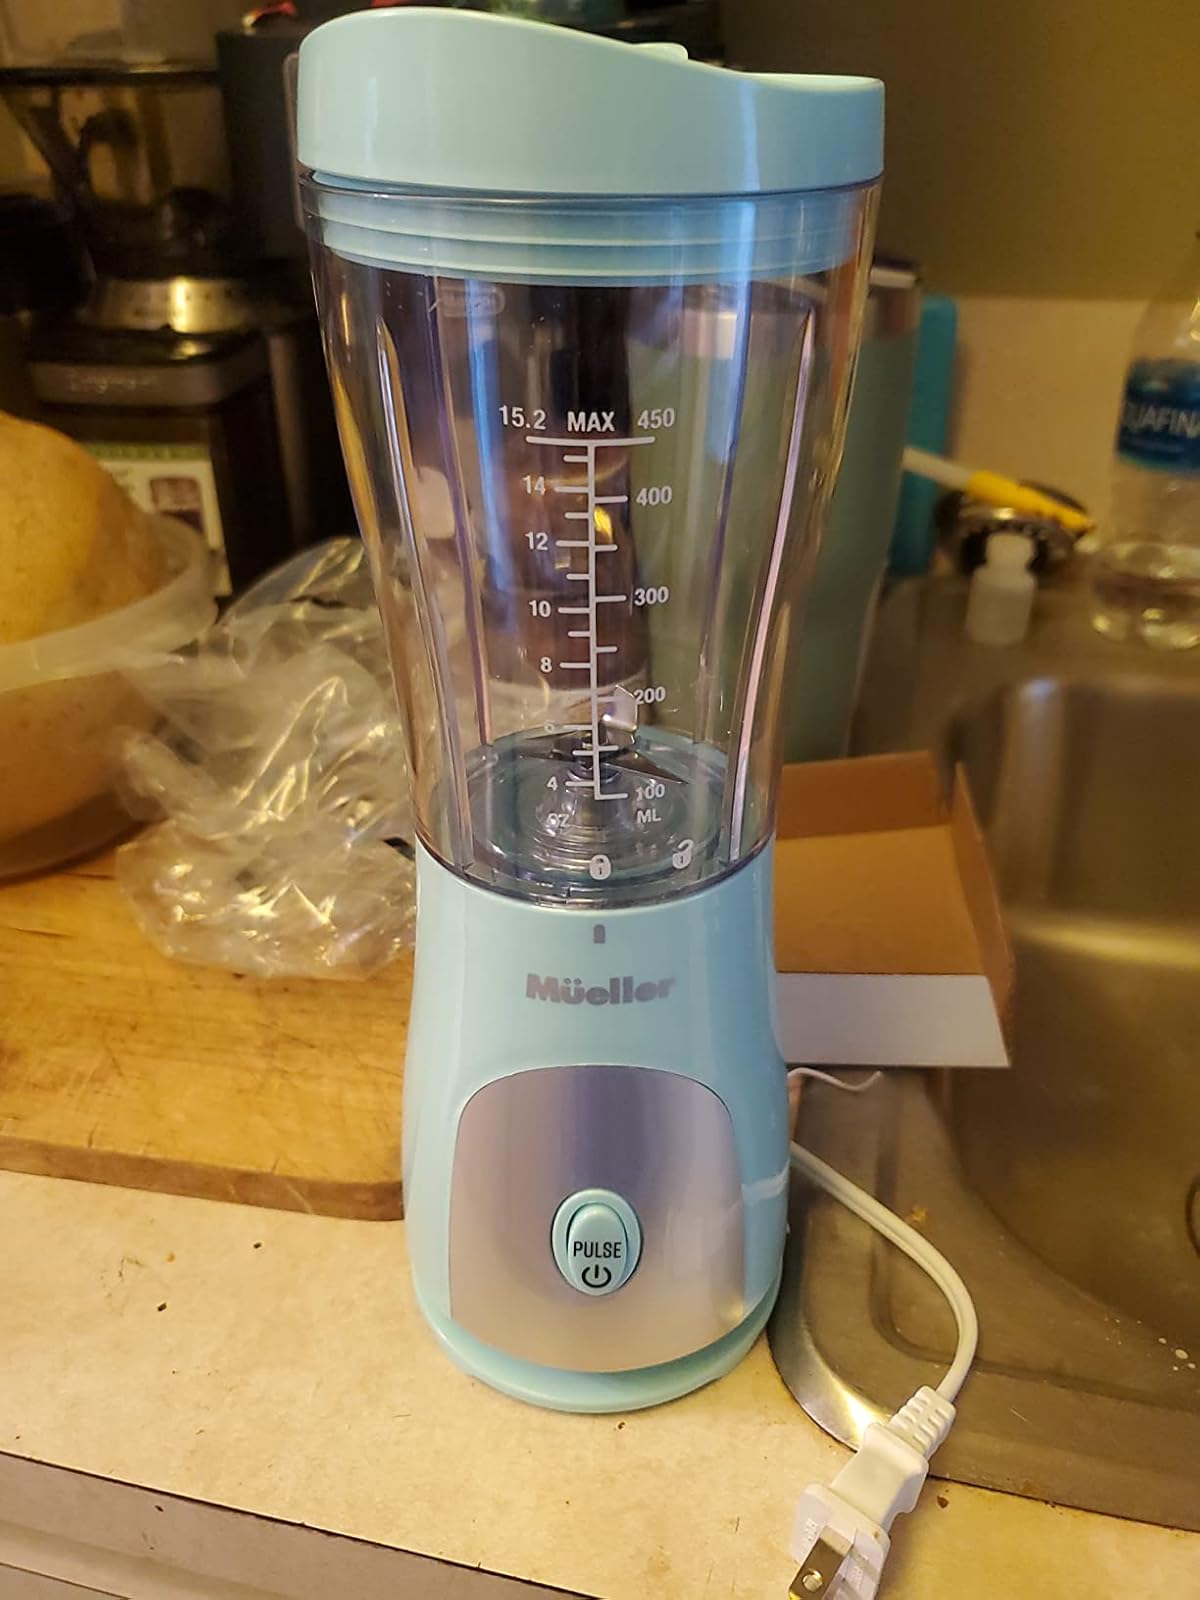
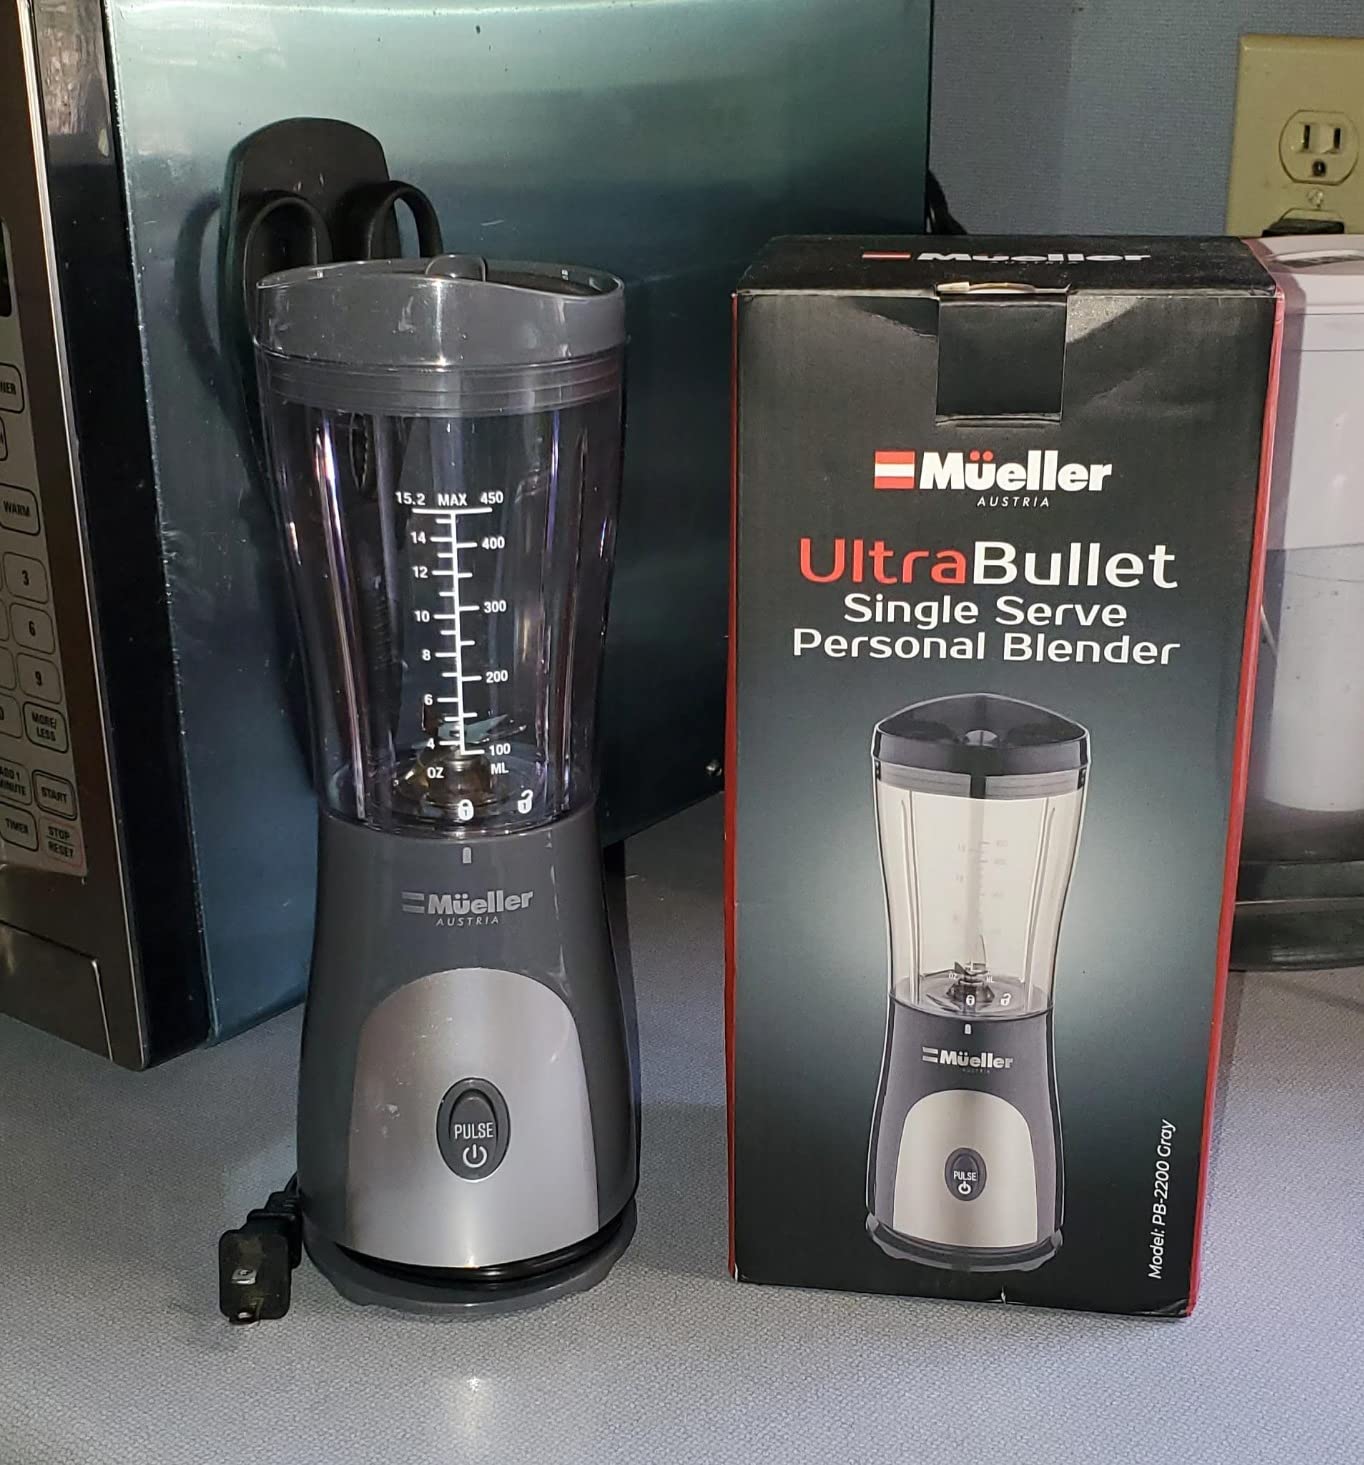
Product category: items_blender
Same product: no